Suffolk County Community College

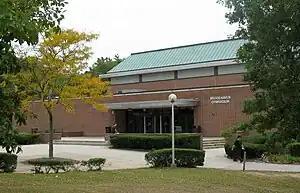
Brookhaven Gymnasium, home of three national championship teams since 2003

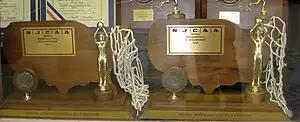
2003 men and women national championship trophy

The college's athletics program is a component of the college's co-curricular offerings. SCCC is a member of the National Junior College Athletic Association. Athletics take place on both the Ammerman and Grant campuses. Men's Intercollegiate sports teams include baseball, basketball, cross-country, golf, lacrosse, soccer, swimming, and tennis. Women's teams include soccer, basketball, cheerleading (co-ed), dance (co-ed), cross-country, swimming, softball, tennis, and volleyball. In addition, the office coordinates an intramural program for men and women.